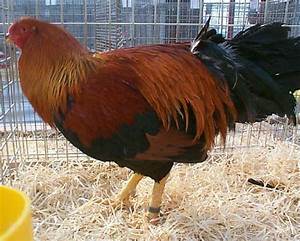
Label: gallina